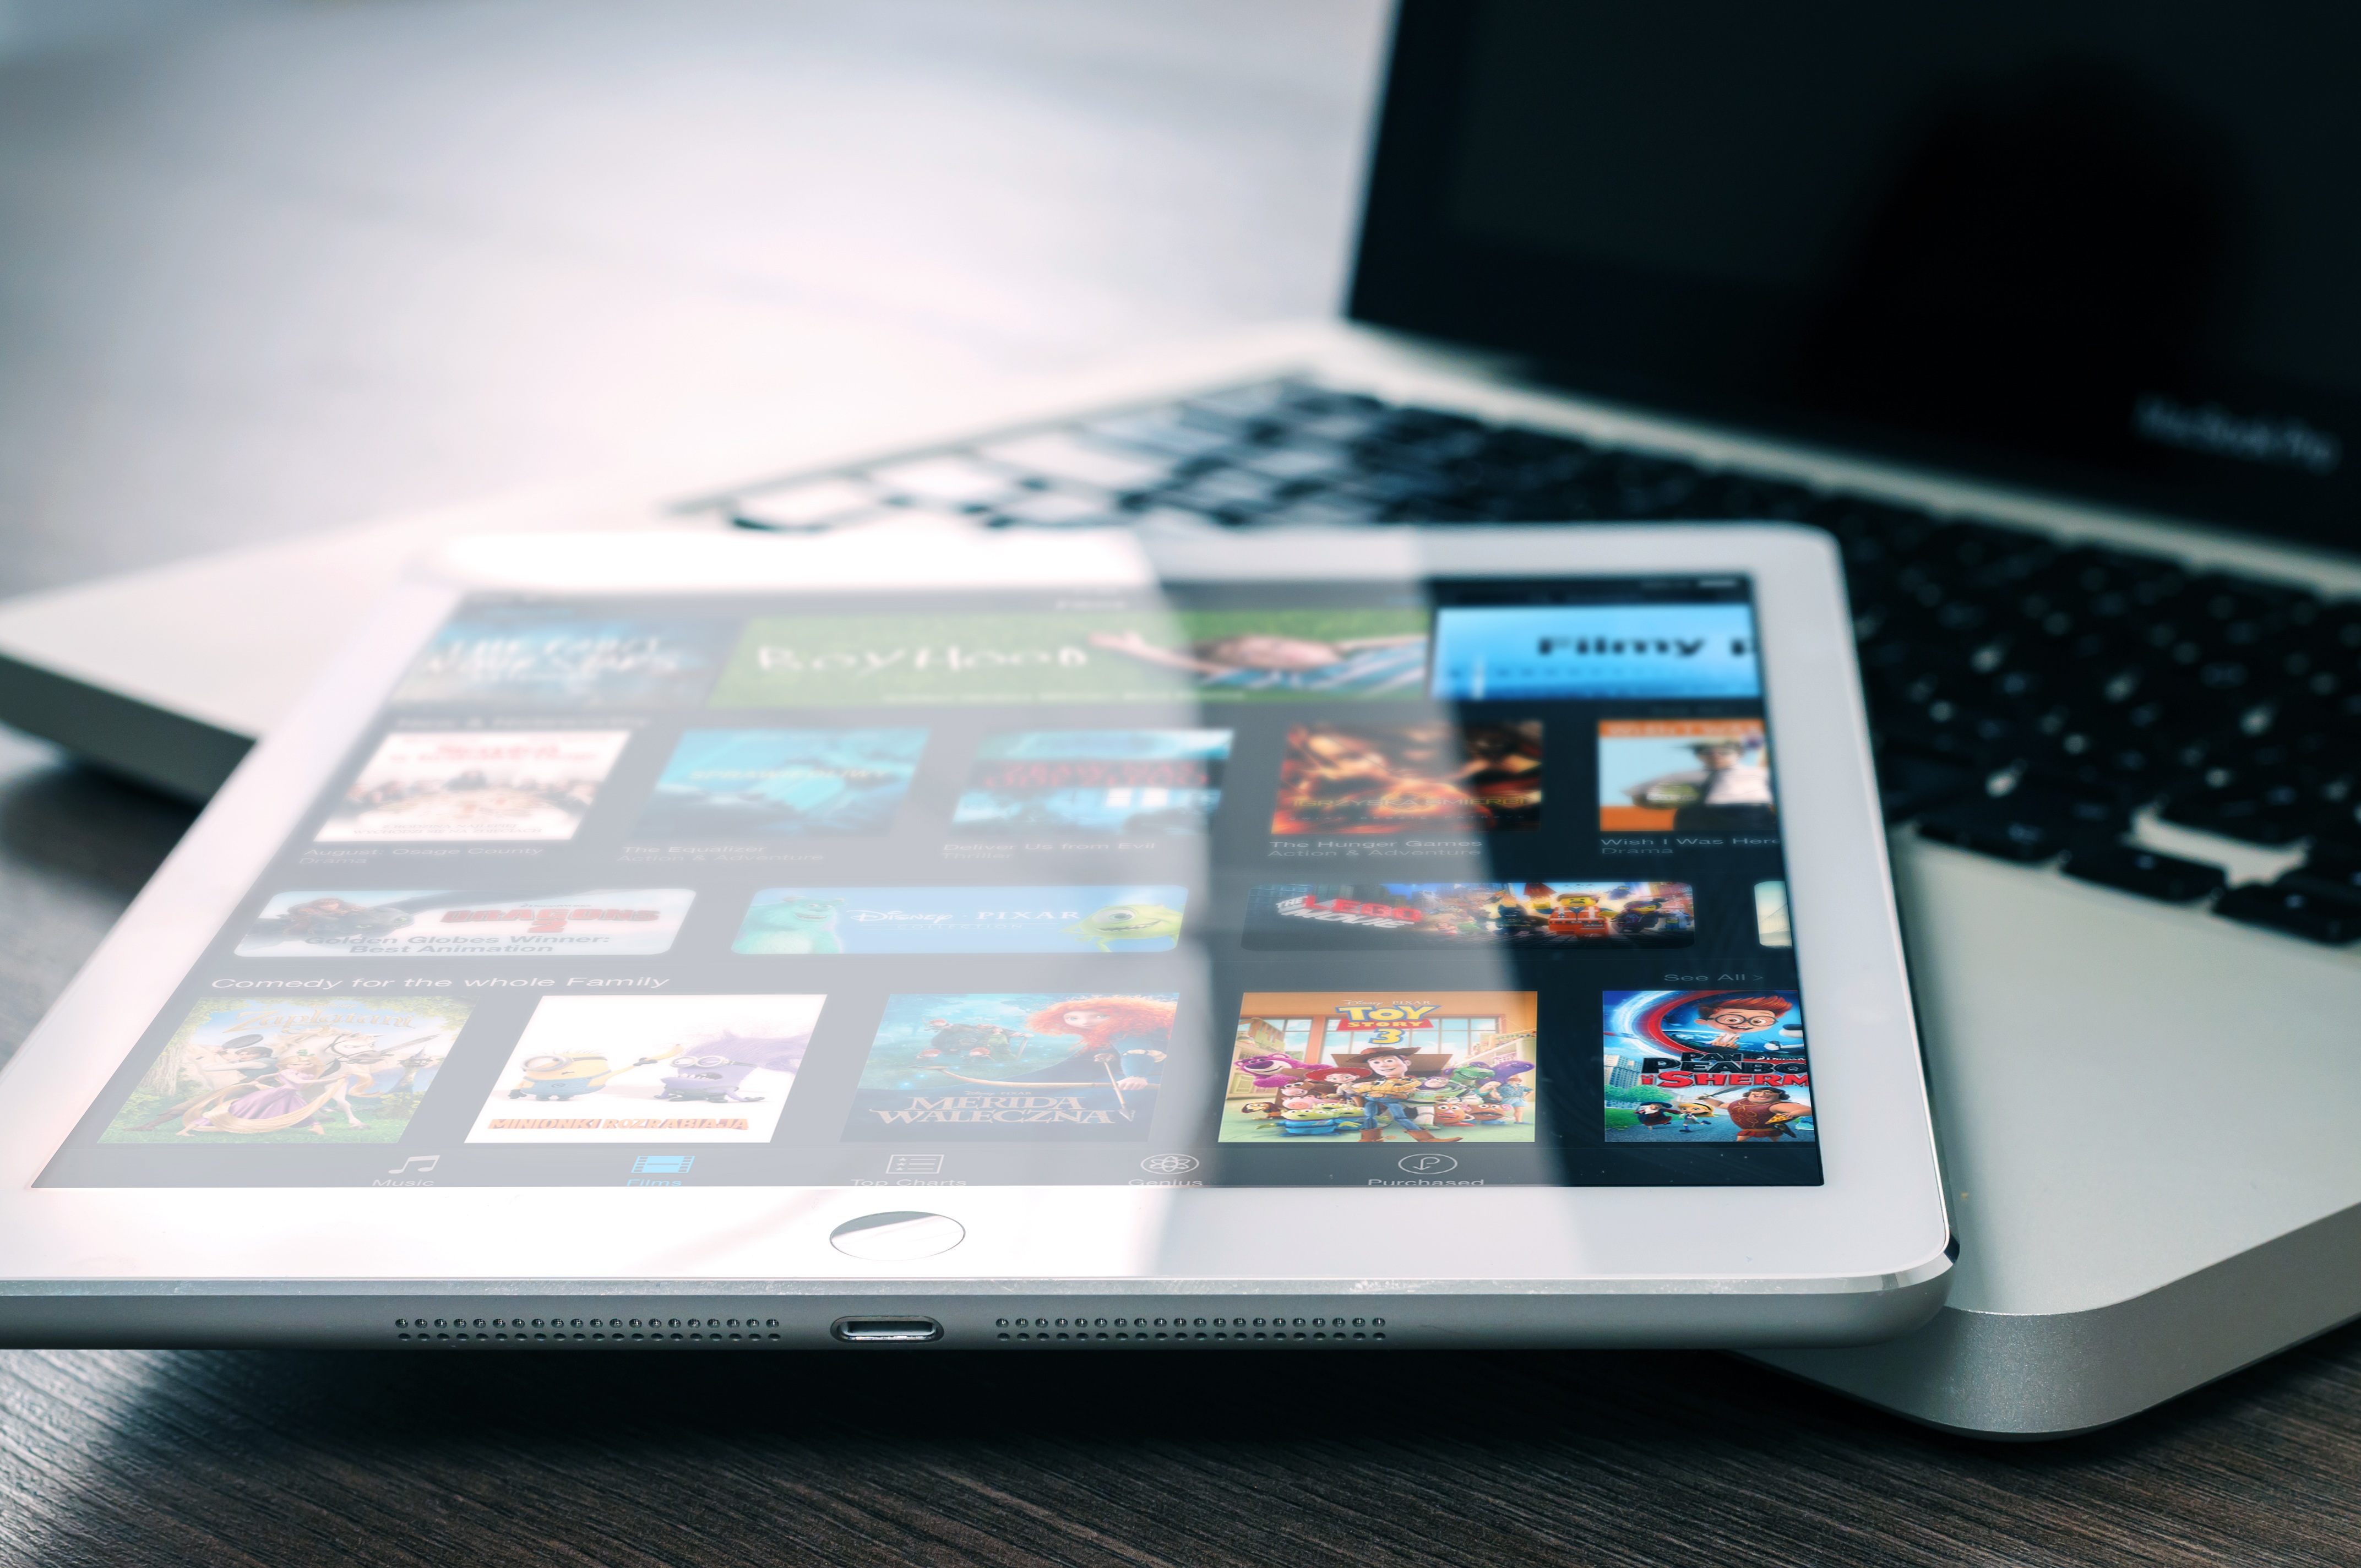
laptop, desk, notebook, computer, smartphone, macbook, mac, work, screen, apple, ipad, technology, tablet, office, gadget, business, modern, monitor, brand, electronics, design, multimedia, mobility, workplace, screenshot, personal computer, tablet computer, electronic device, computer hardware, personal computer hardware